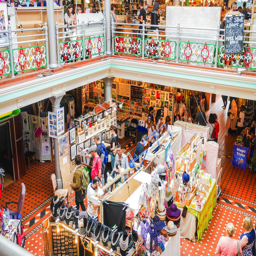
filming location where to shop , eat and party !